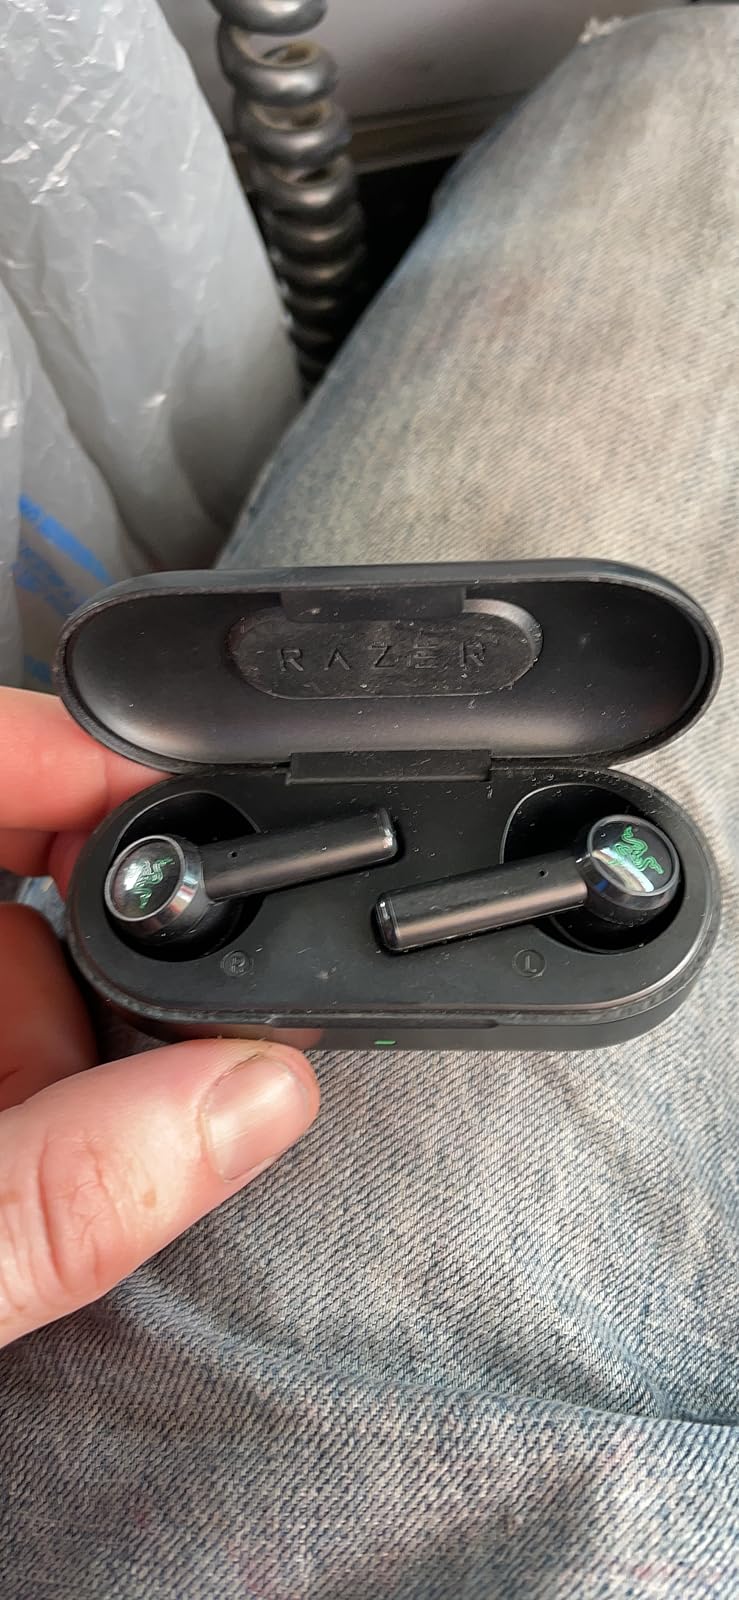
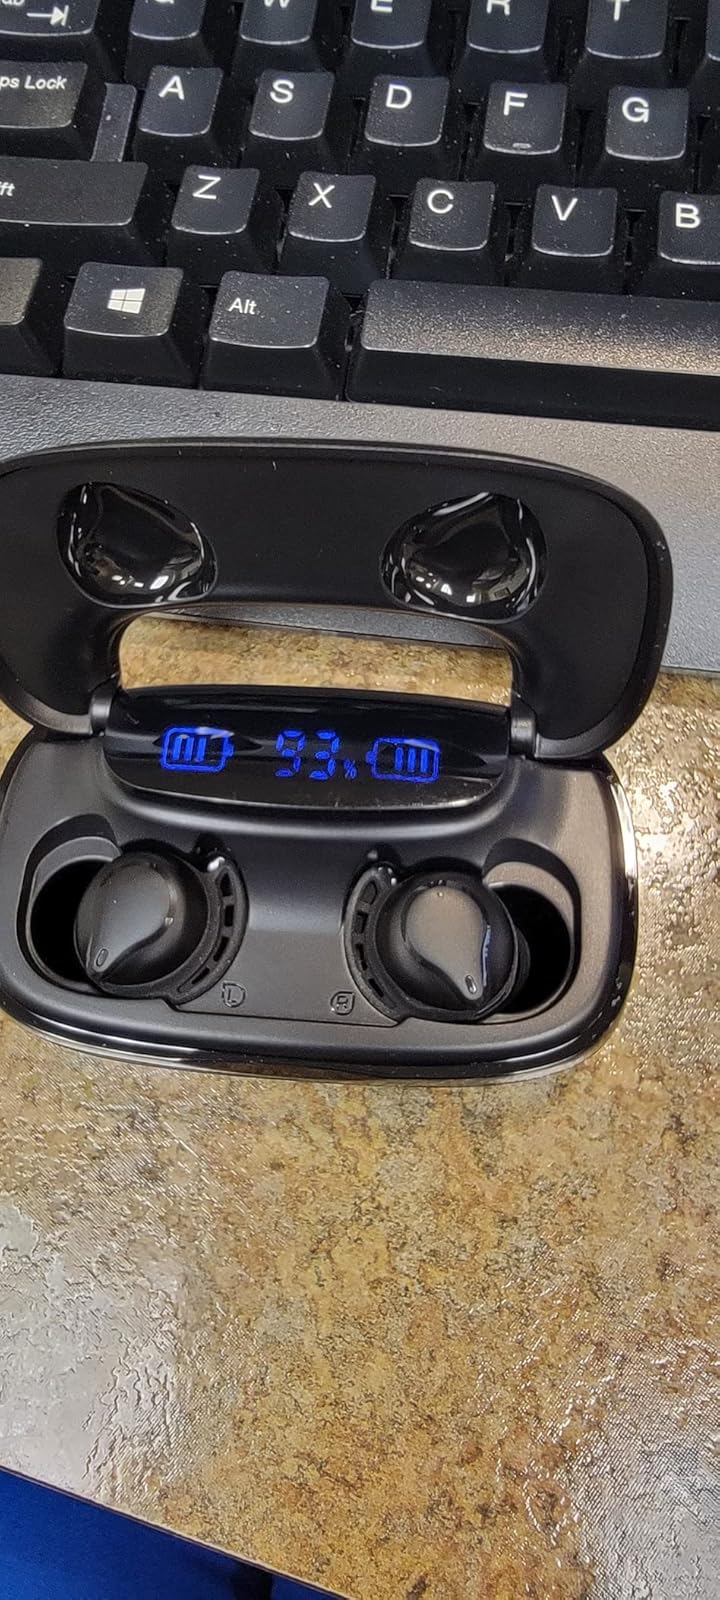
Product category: earbuds
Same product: no